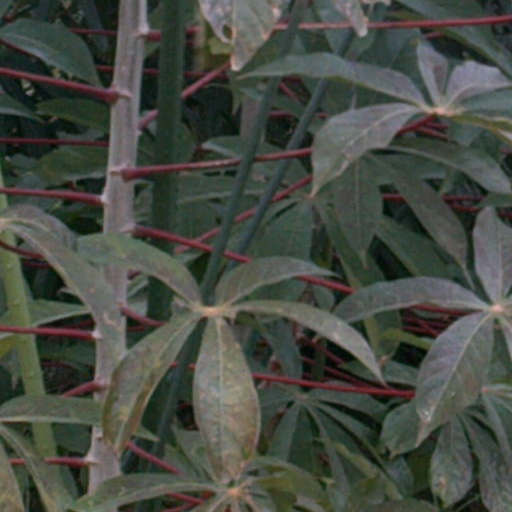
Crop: cassava